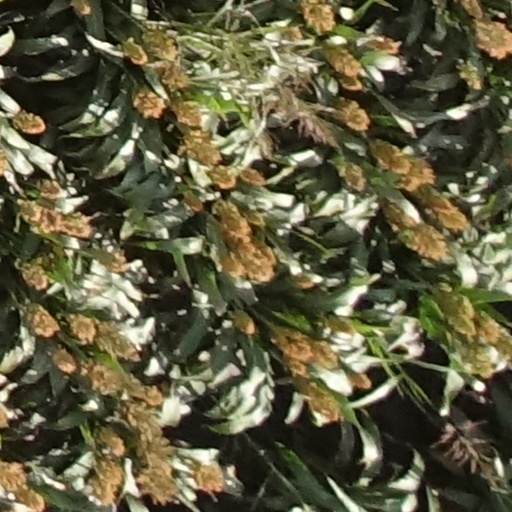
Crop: sorghum